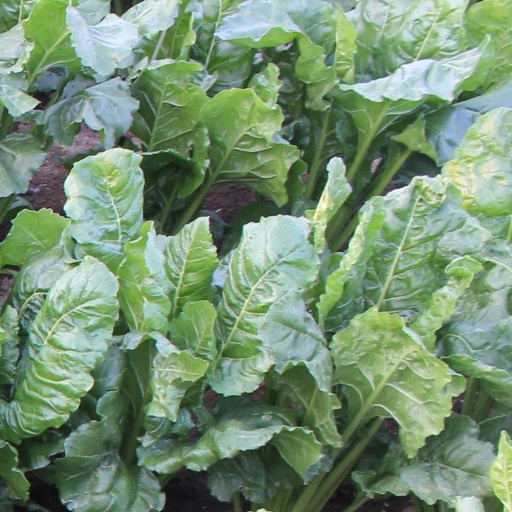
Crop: sugar beet